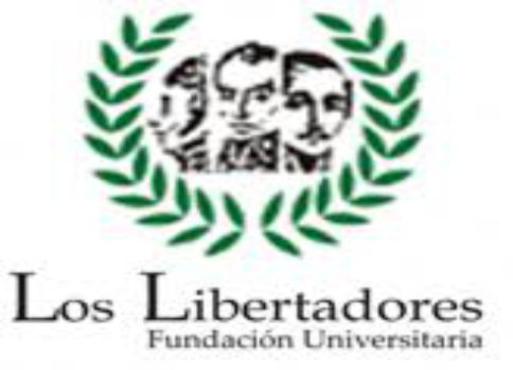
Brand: los libertadores
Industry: Others